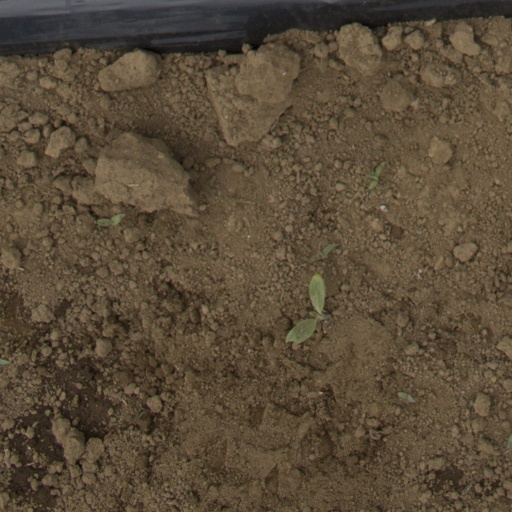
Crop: Jerusalem artichoke